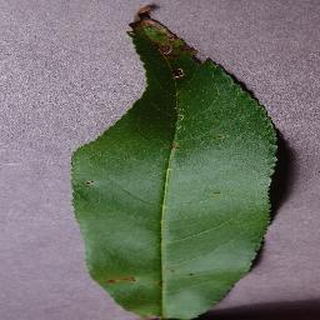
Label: peach_bacterial_spot